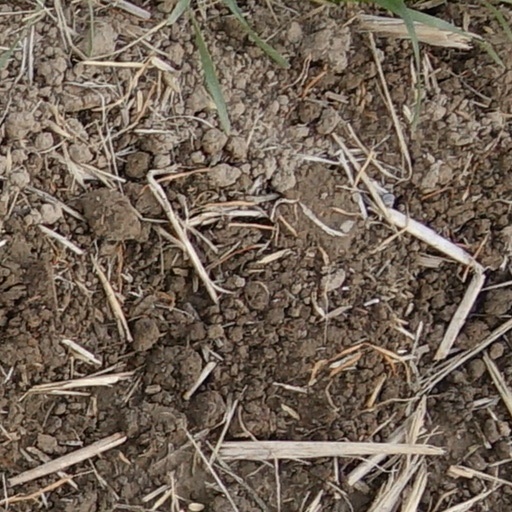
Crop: wheat